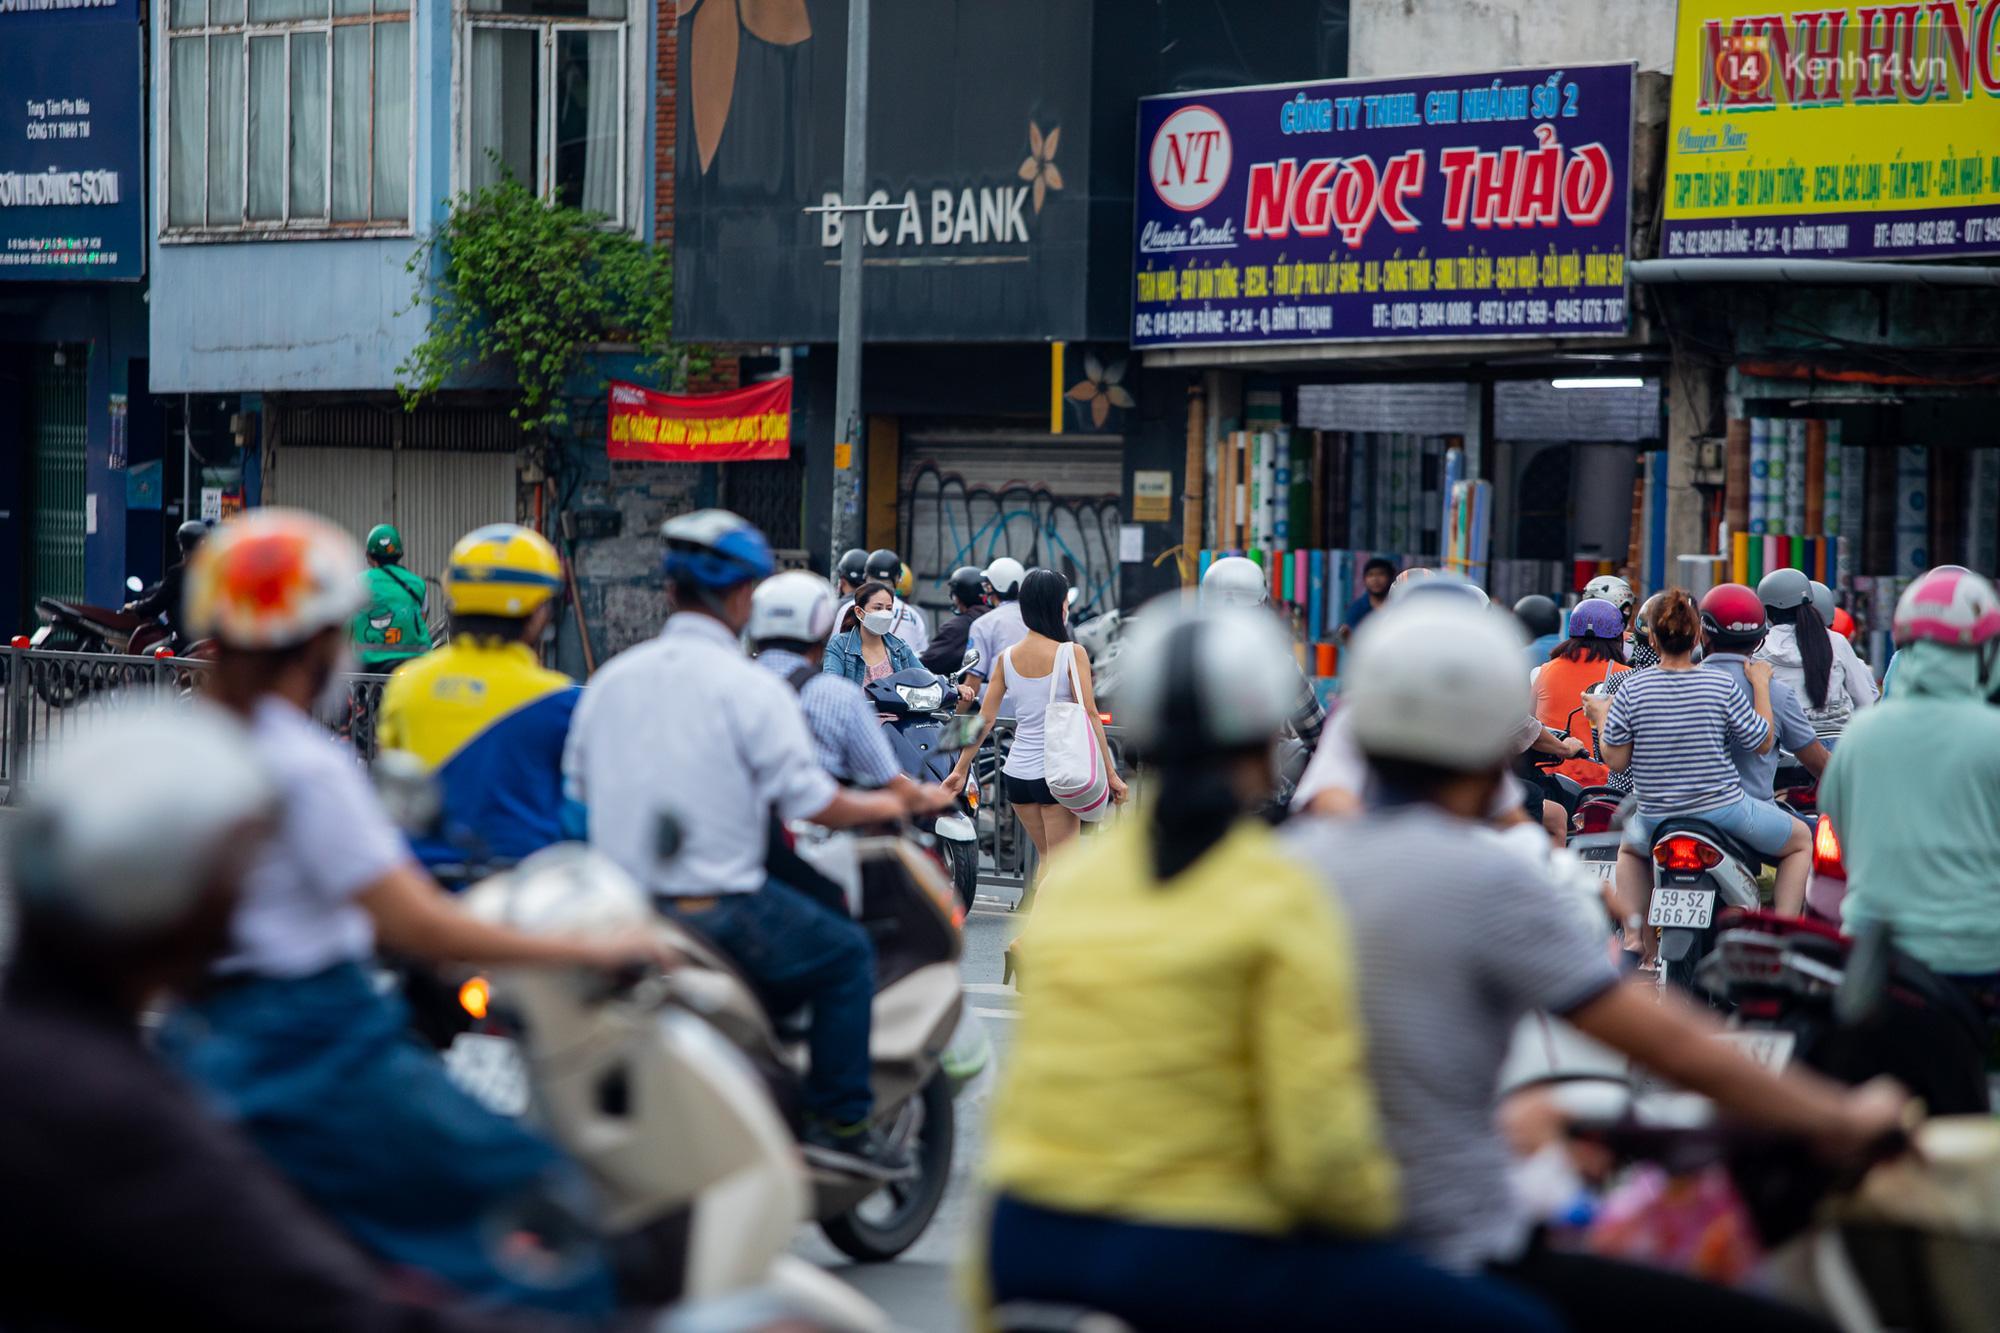
có nhiều chiếc xe máy xuất hiện ở trên đường